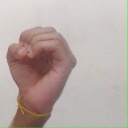
अक्षर: ऊ